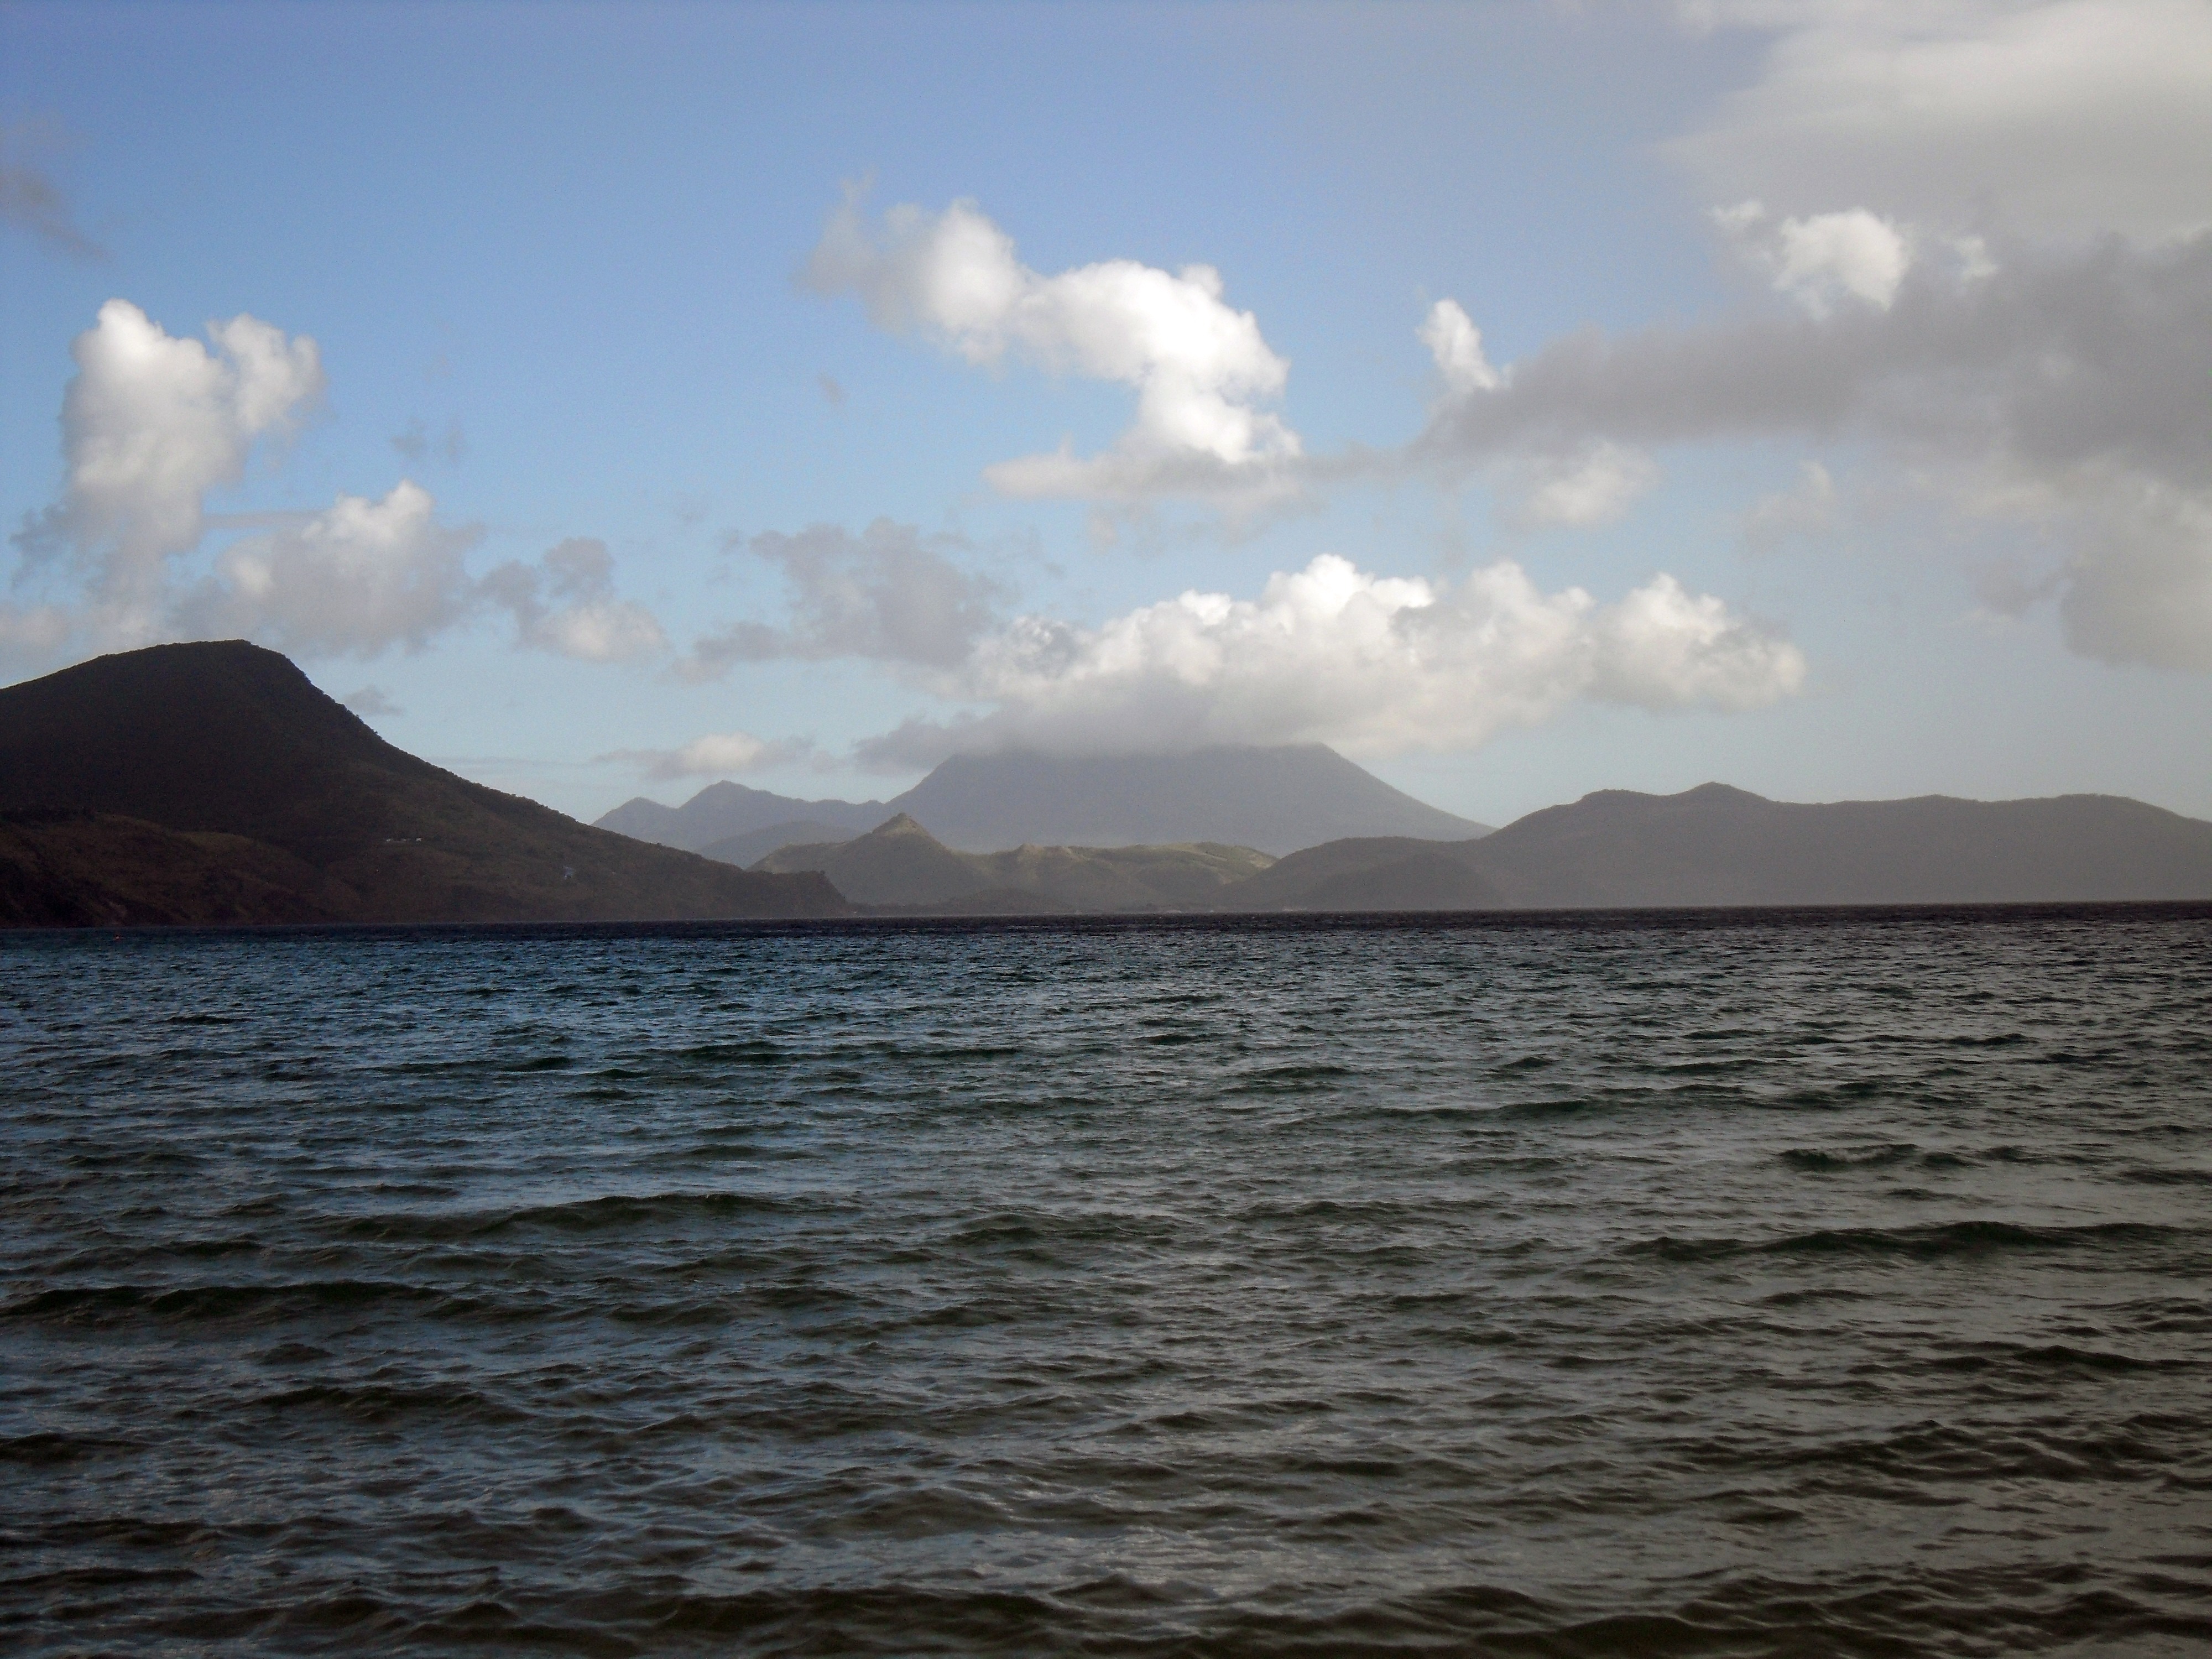
beach, landscape, sea, coast, nature, outdoor, ocean, horizon, wilderness, cloud, sky, shore, wave, lake, view, atmosphere, land, dusk, wild, environment, high, vehicle, tranquil, scenic, natural, scenery, weather, bay, cloudscape, body of water, outdoors, clouds, stratosphere, loch, cape, meteorology, mediterranean sea island, mountan in cloud, st marrten